Cathays

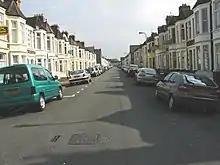
Tewkesbury Street in Cathays

The area of Cathays, given its proximity to most of Cardiff University's teaching sites and the University Hospital of Wales, has seen a dramatic fall in owner-occupation, with a high proportion of houses in multiple occupation (HMOs) which are let through private landlords and letting agencies to the large student population. 2012 figures available under the Freedom of Information Act show that over 70% of the houses in Cathays were then HMOs. The buy-to-let market has deterred young couples, families and first-time buyers from setting up home in the area.